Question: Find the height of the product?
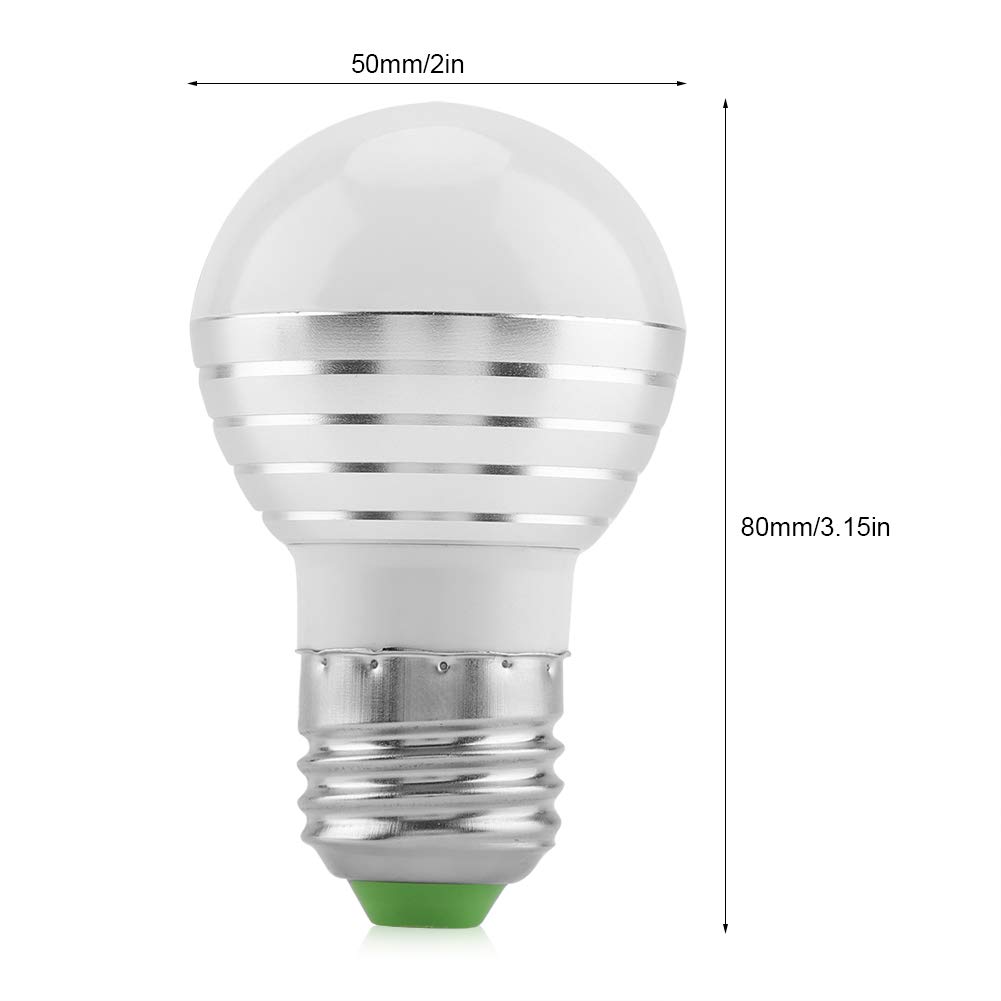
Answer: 80.0 millimetre